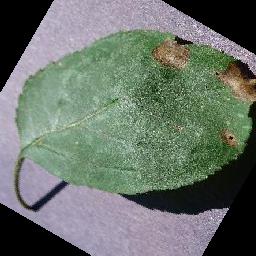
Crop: apple
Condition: black_rot